Quarian

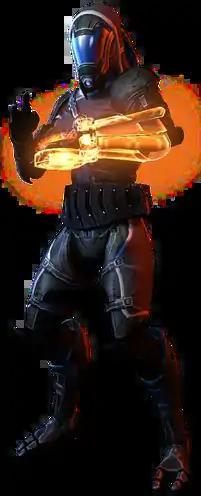
A typical male quarian, as presented in "Mass Effect 3"

The quarians are a fictional extraterrestrial humanoid species in the "Mass Effect" multimedia franchise developed by BioWare and published by Electronic Arts. The quarians and their backstory are introduced in the first "Mass Effect" through the companion character Tali'Zorah, with quarian society as a whole playing a more prominent role in its sequels.